Fokker

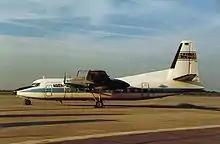
The Fokker F-27 turboprop airliner

In 1958, the F-27 Friendship was introduced, Fokker's most successful postwar airliner. The Dutch government contributed 27 million guilders to its development. Powered by the Rolls-Royce Dart, it became the world's best-selling turboprop airliner, reaching almost 800 units sold by 1986, including 206 under licence by Fairchild. Also, a military version of the F-27, the F-27 Troopship, was built.